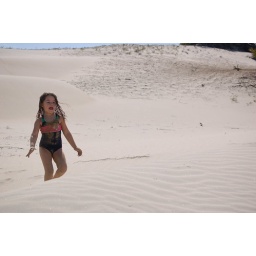
playing in the sand at Shela beach on Lamu island. Beautiful!